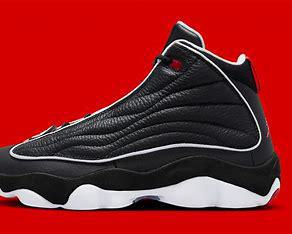
Brand: Jordan
Model: Pro Strong